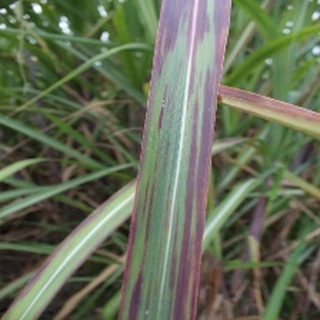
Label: sugarcane_bacterial_blight